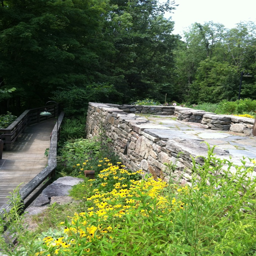
that path on the left was ouraisle .